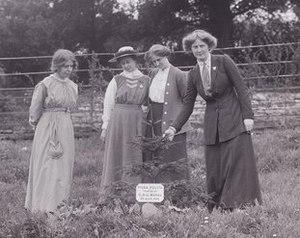
Charlotte « Charlie » Marsh, née à Alnmouth le 3 mars 1887 et morte à Wimbledon le 21 avril 1961, est une suffragette britannique. Elle est organisatrice de la Women's Social and Political Union.